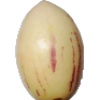
Label: Pepino 1